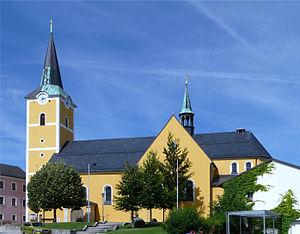
Waidhaus est une commune de Bavière, située dans l'arrondissement de Neustadt an der Waldnaab, dans le district du Haut-Palatinat.